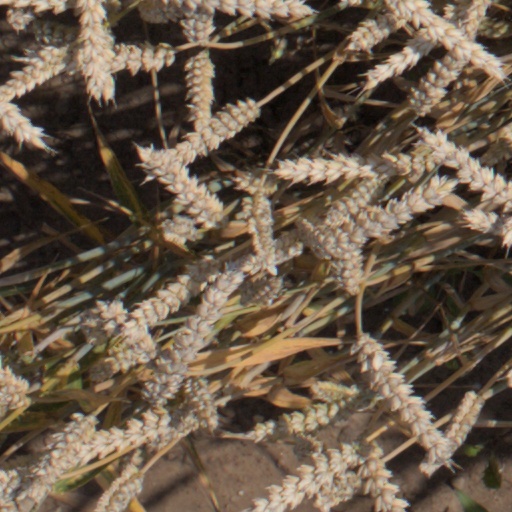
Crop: wheat